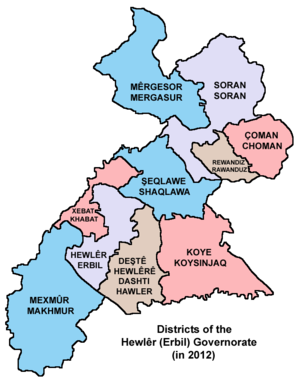
Le district de Choman est l'un des districts de la province d'Arbil.
Le district d'Erbil est l'un des districts de la province d'Arbil. Il a pour chef lieu la ville d'Erbil.